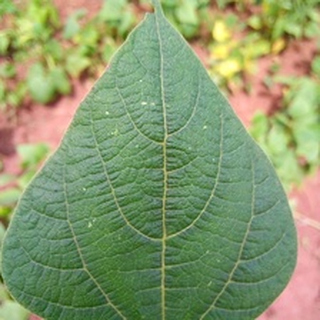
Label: healthy_bean